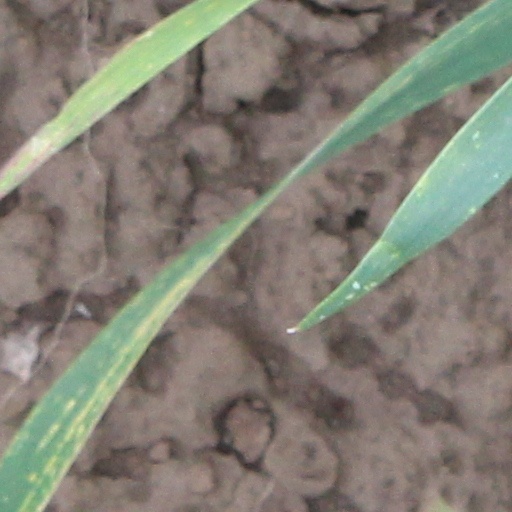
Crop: wheat